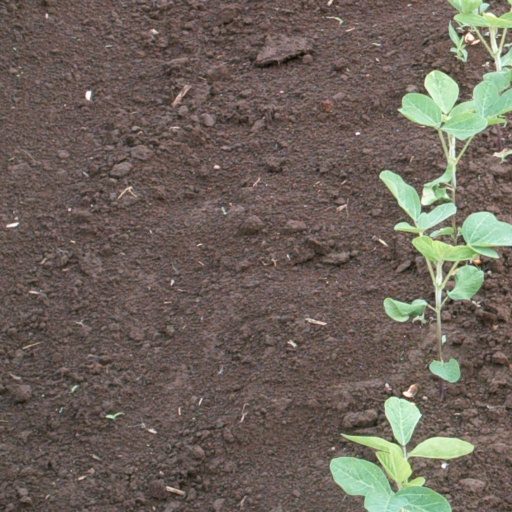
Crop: soybean